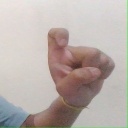
अक्षर: इ